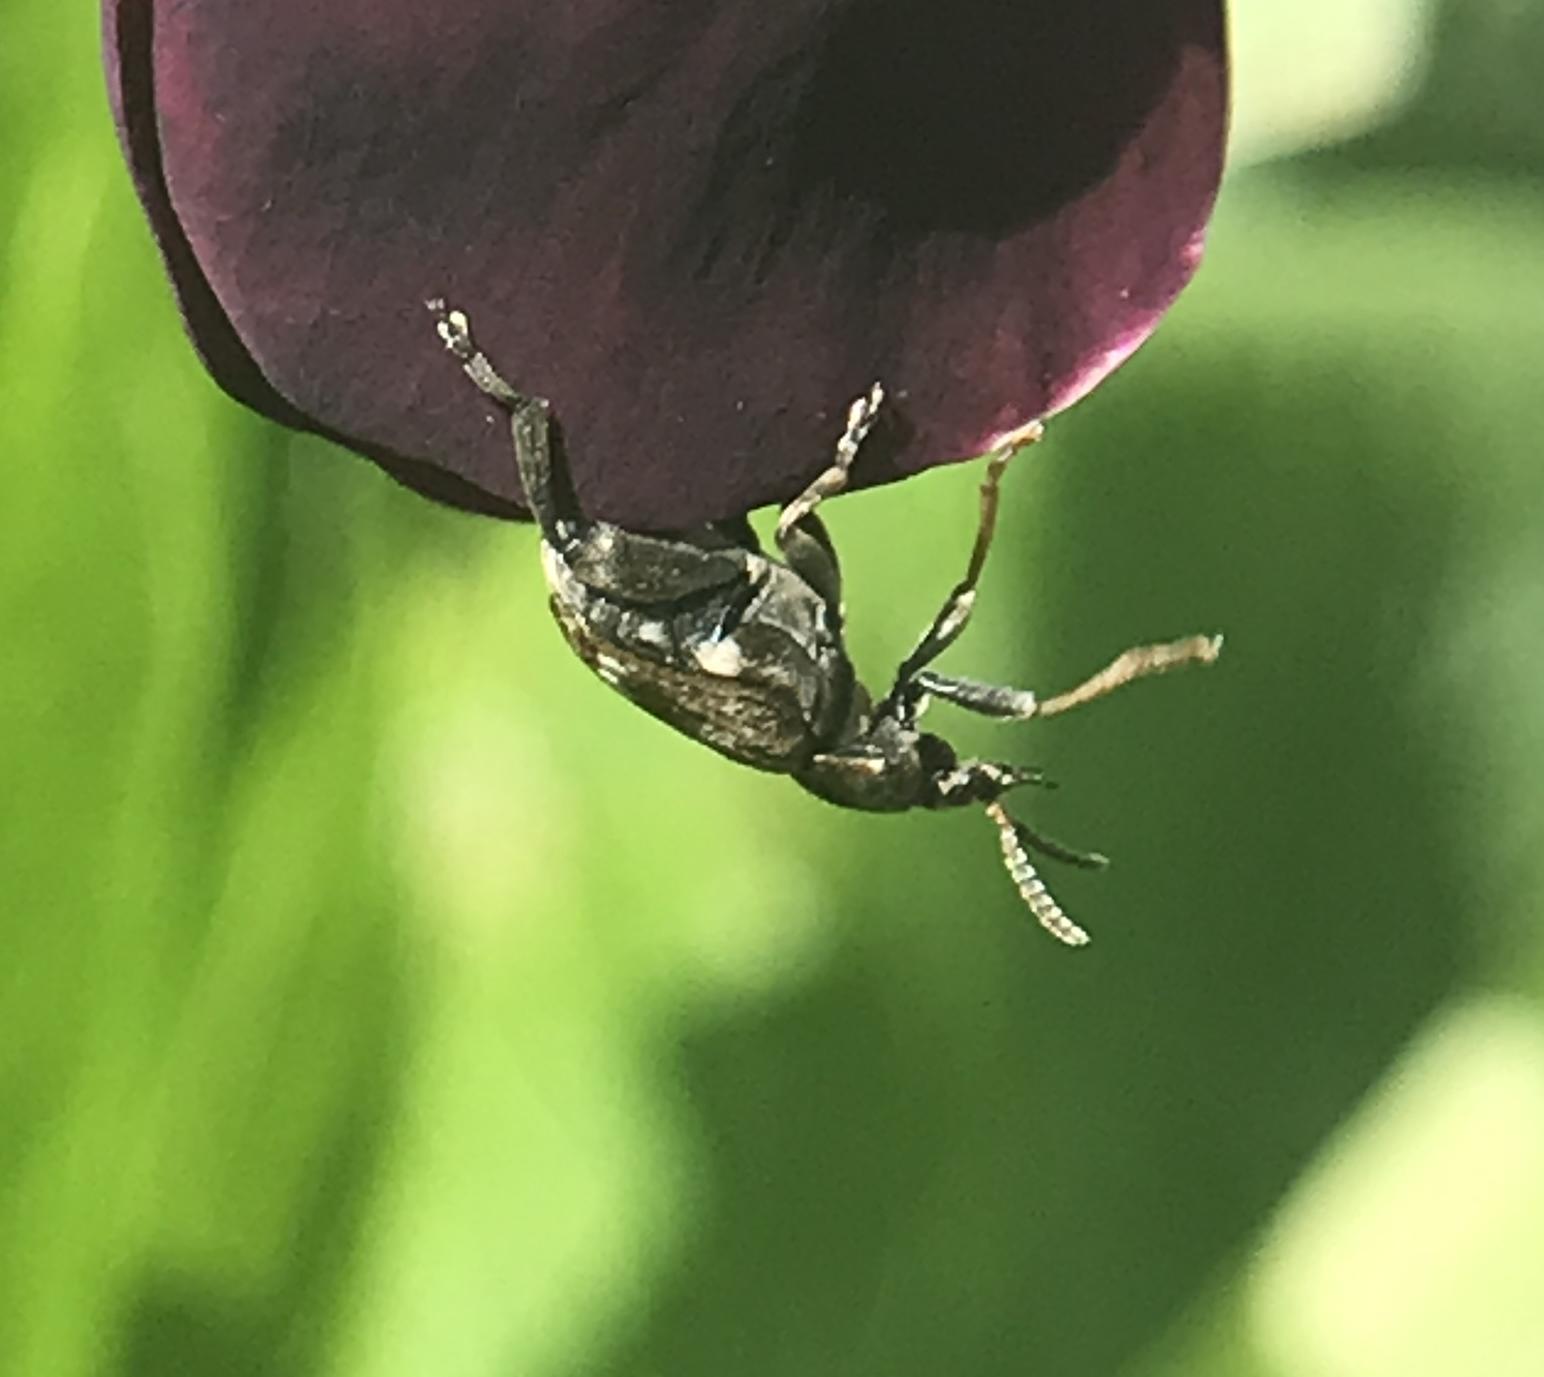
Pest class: pea_weevil